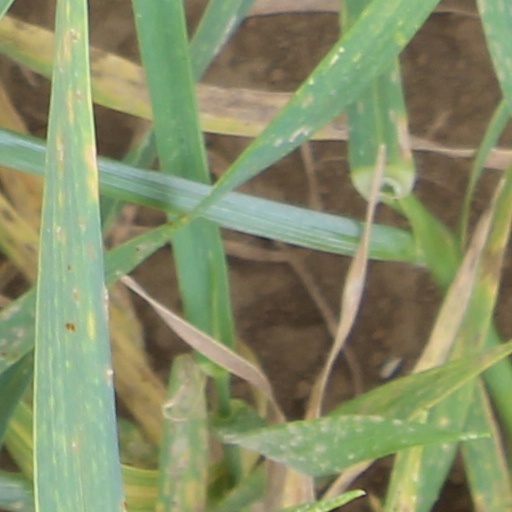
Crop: wheat